Hicks Mill

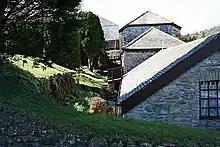
Hick's Mill

Hicks Mill is a rural hamlet in Cornwall, England. It is located about WSW from the cathedral city of Truro.